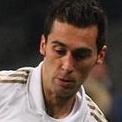
Age: 28